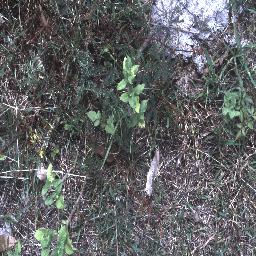
Label: negative